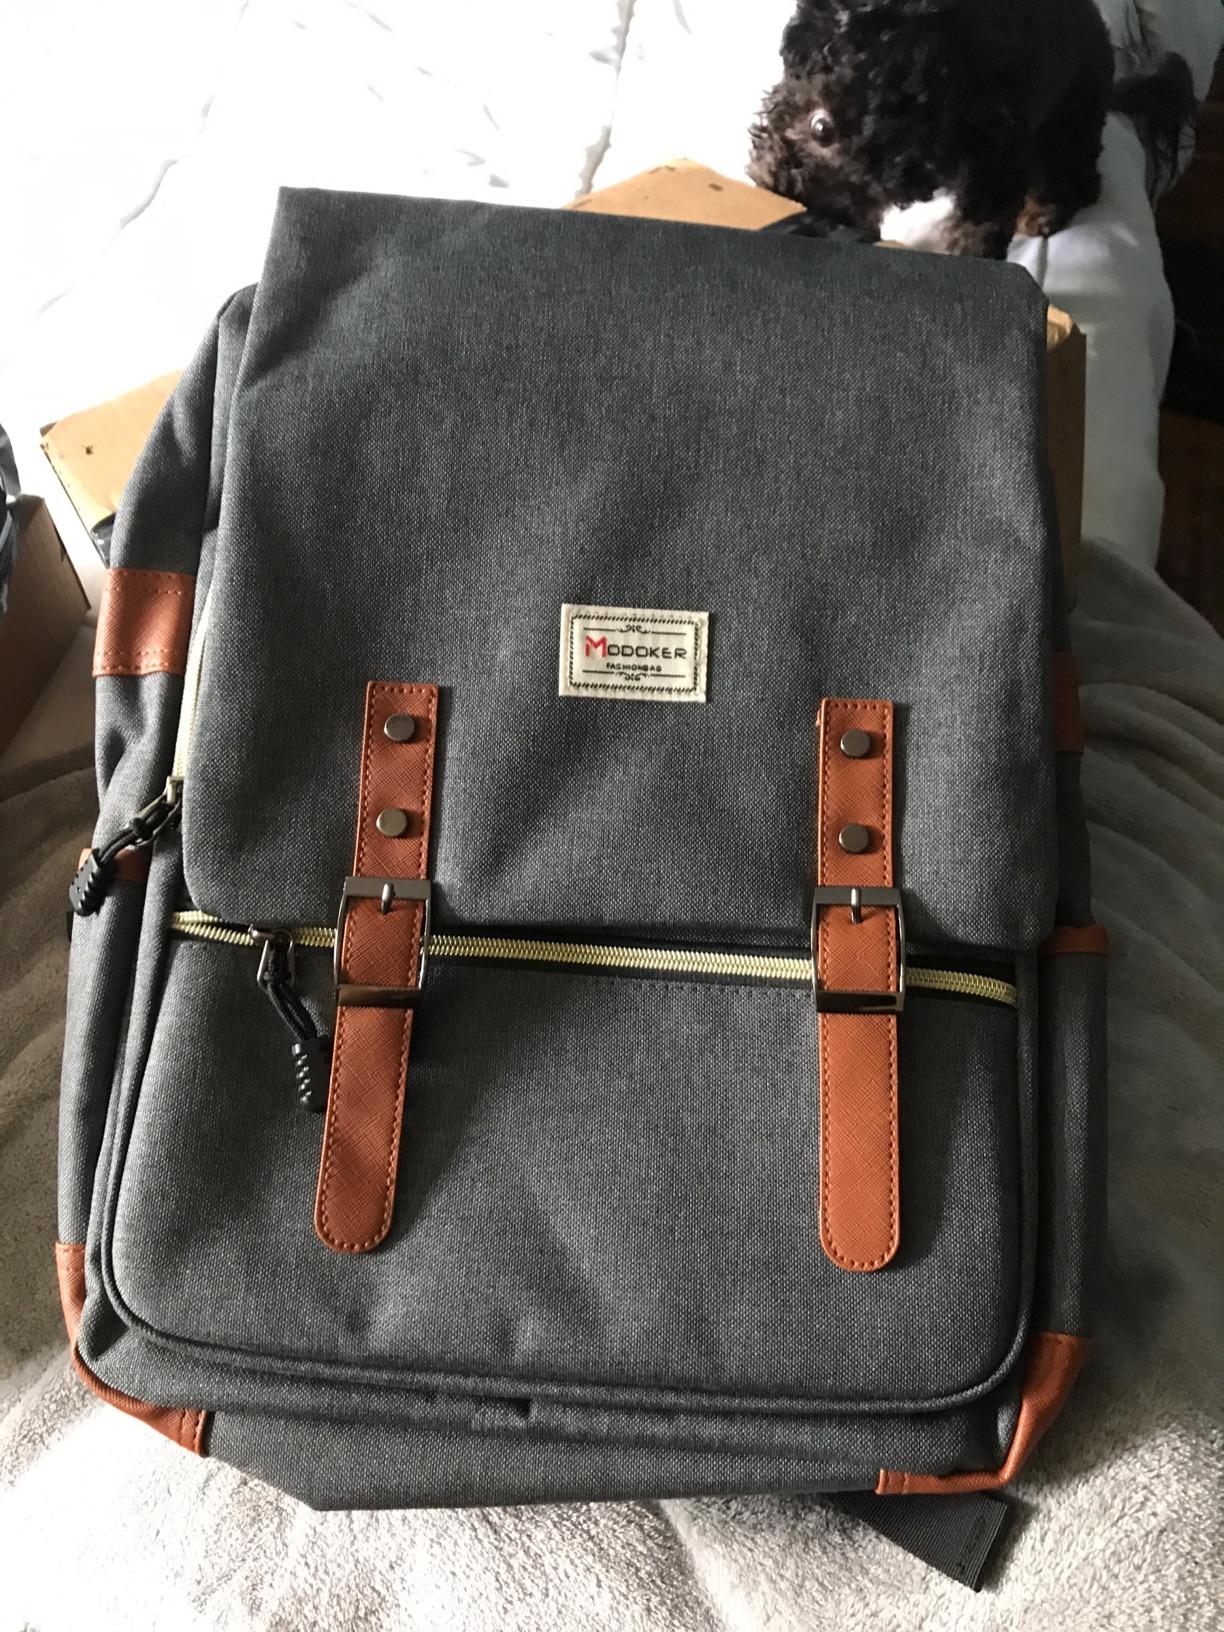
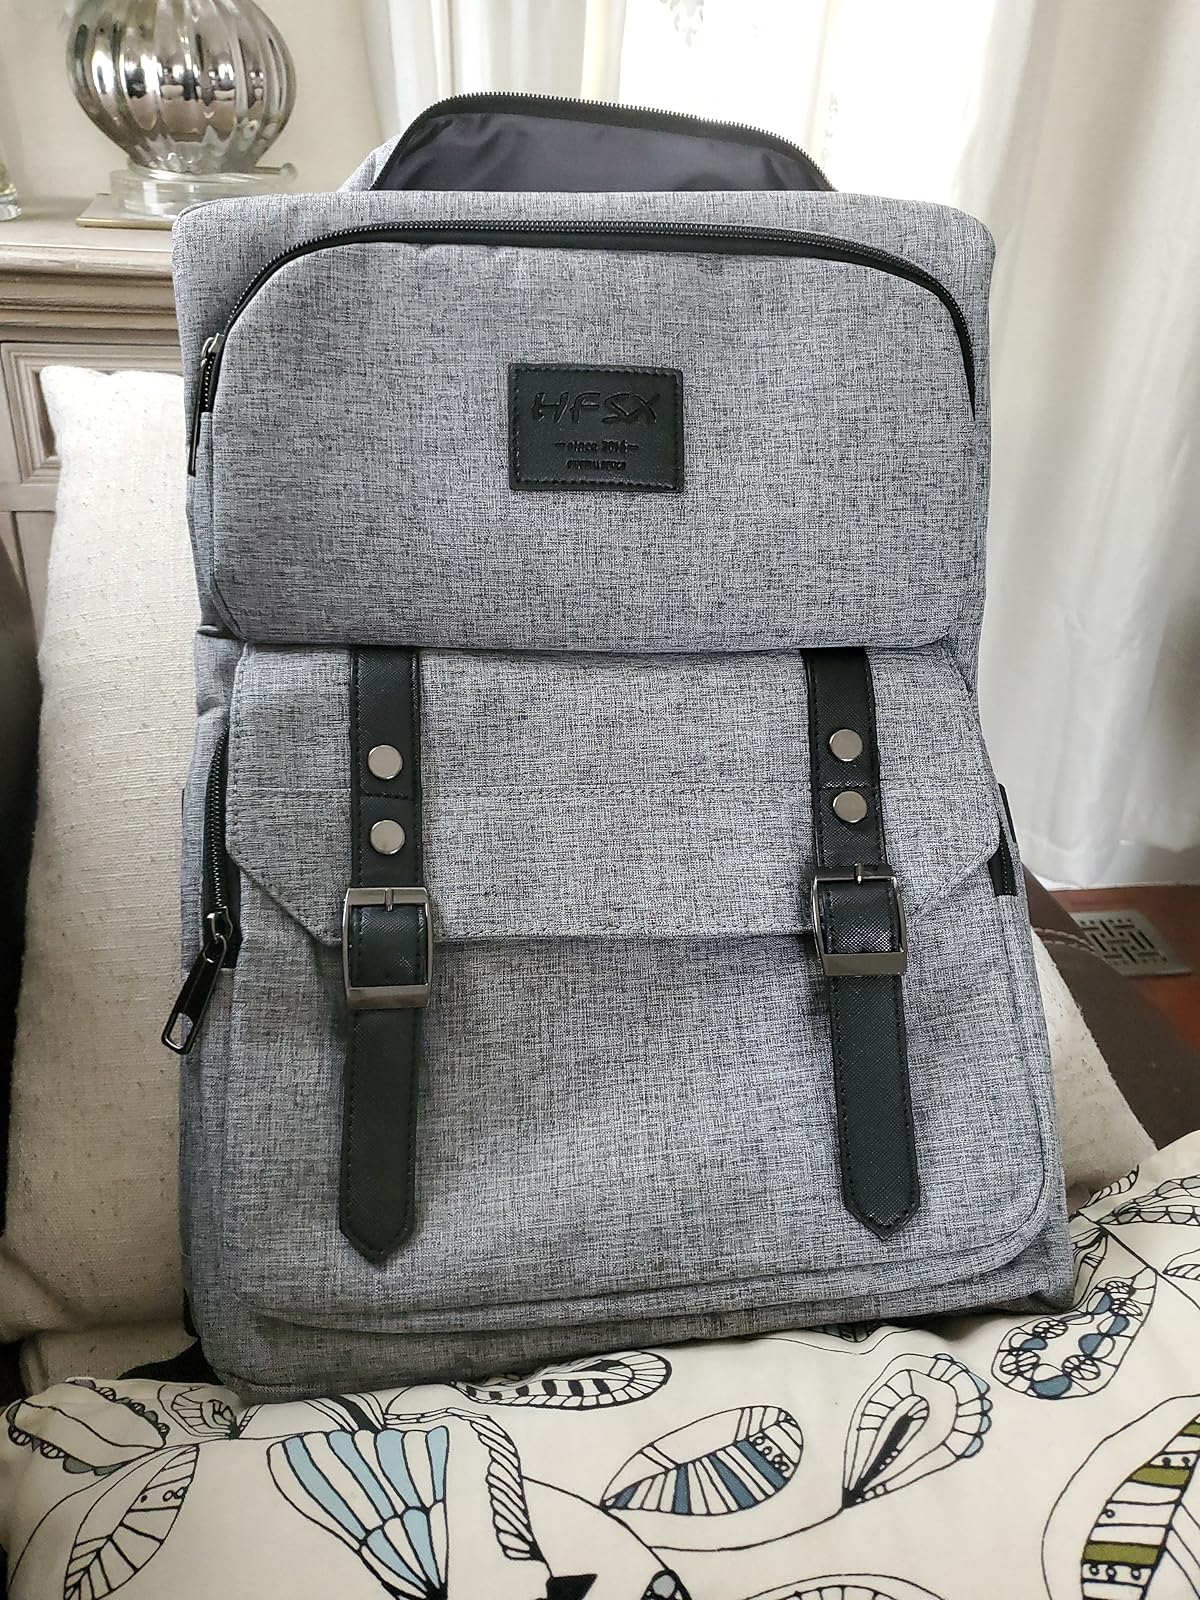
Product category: bag
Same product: no